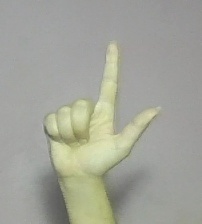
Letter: laam